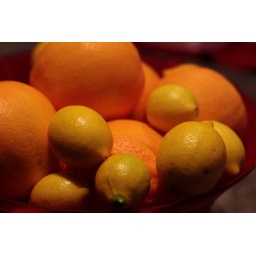
The oranges in this photo are full-sized. The lemons are tiny-tiny.